John Varley (painter)

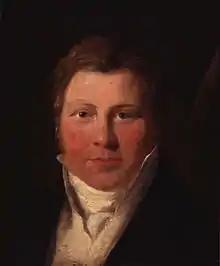
Portrait of John Varley by William Mulready, 1814

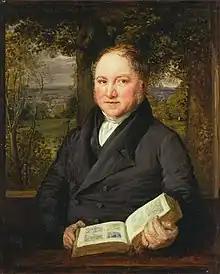
Portrait of John Varley by John Linnell, 1820

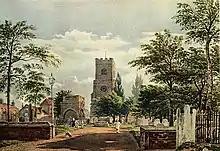
Hackney Church by John Varley

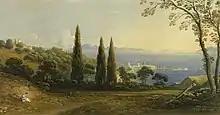
The Straits of Gibraltar

John Varley (17 August 177817 November 1842) was an English watercolour painter and astrologer, and a close friend of William Blake. They collaborated in 1819–1820 on the book "Visionary Heads", written by Varley and illustrated by Blake. He was the elder brother of a family of artists: Cornelius Varley, William Fleetwood Varley, and Elizabeth, who married the painter William Mulready.